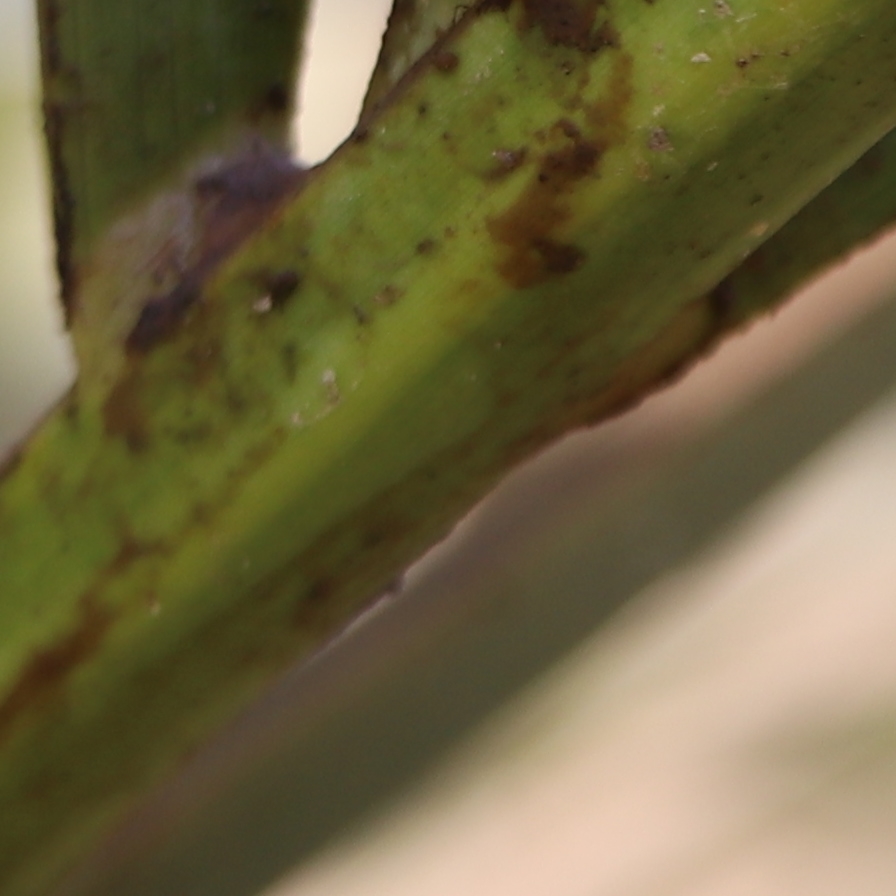
Label: Honey